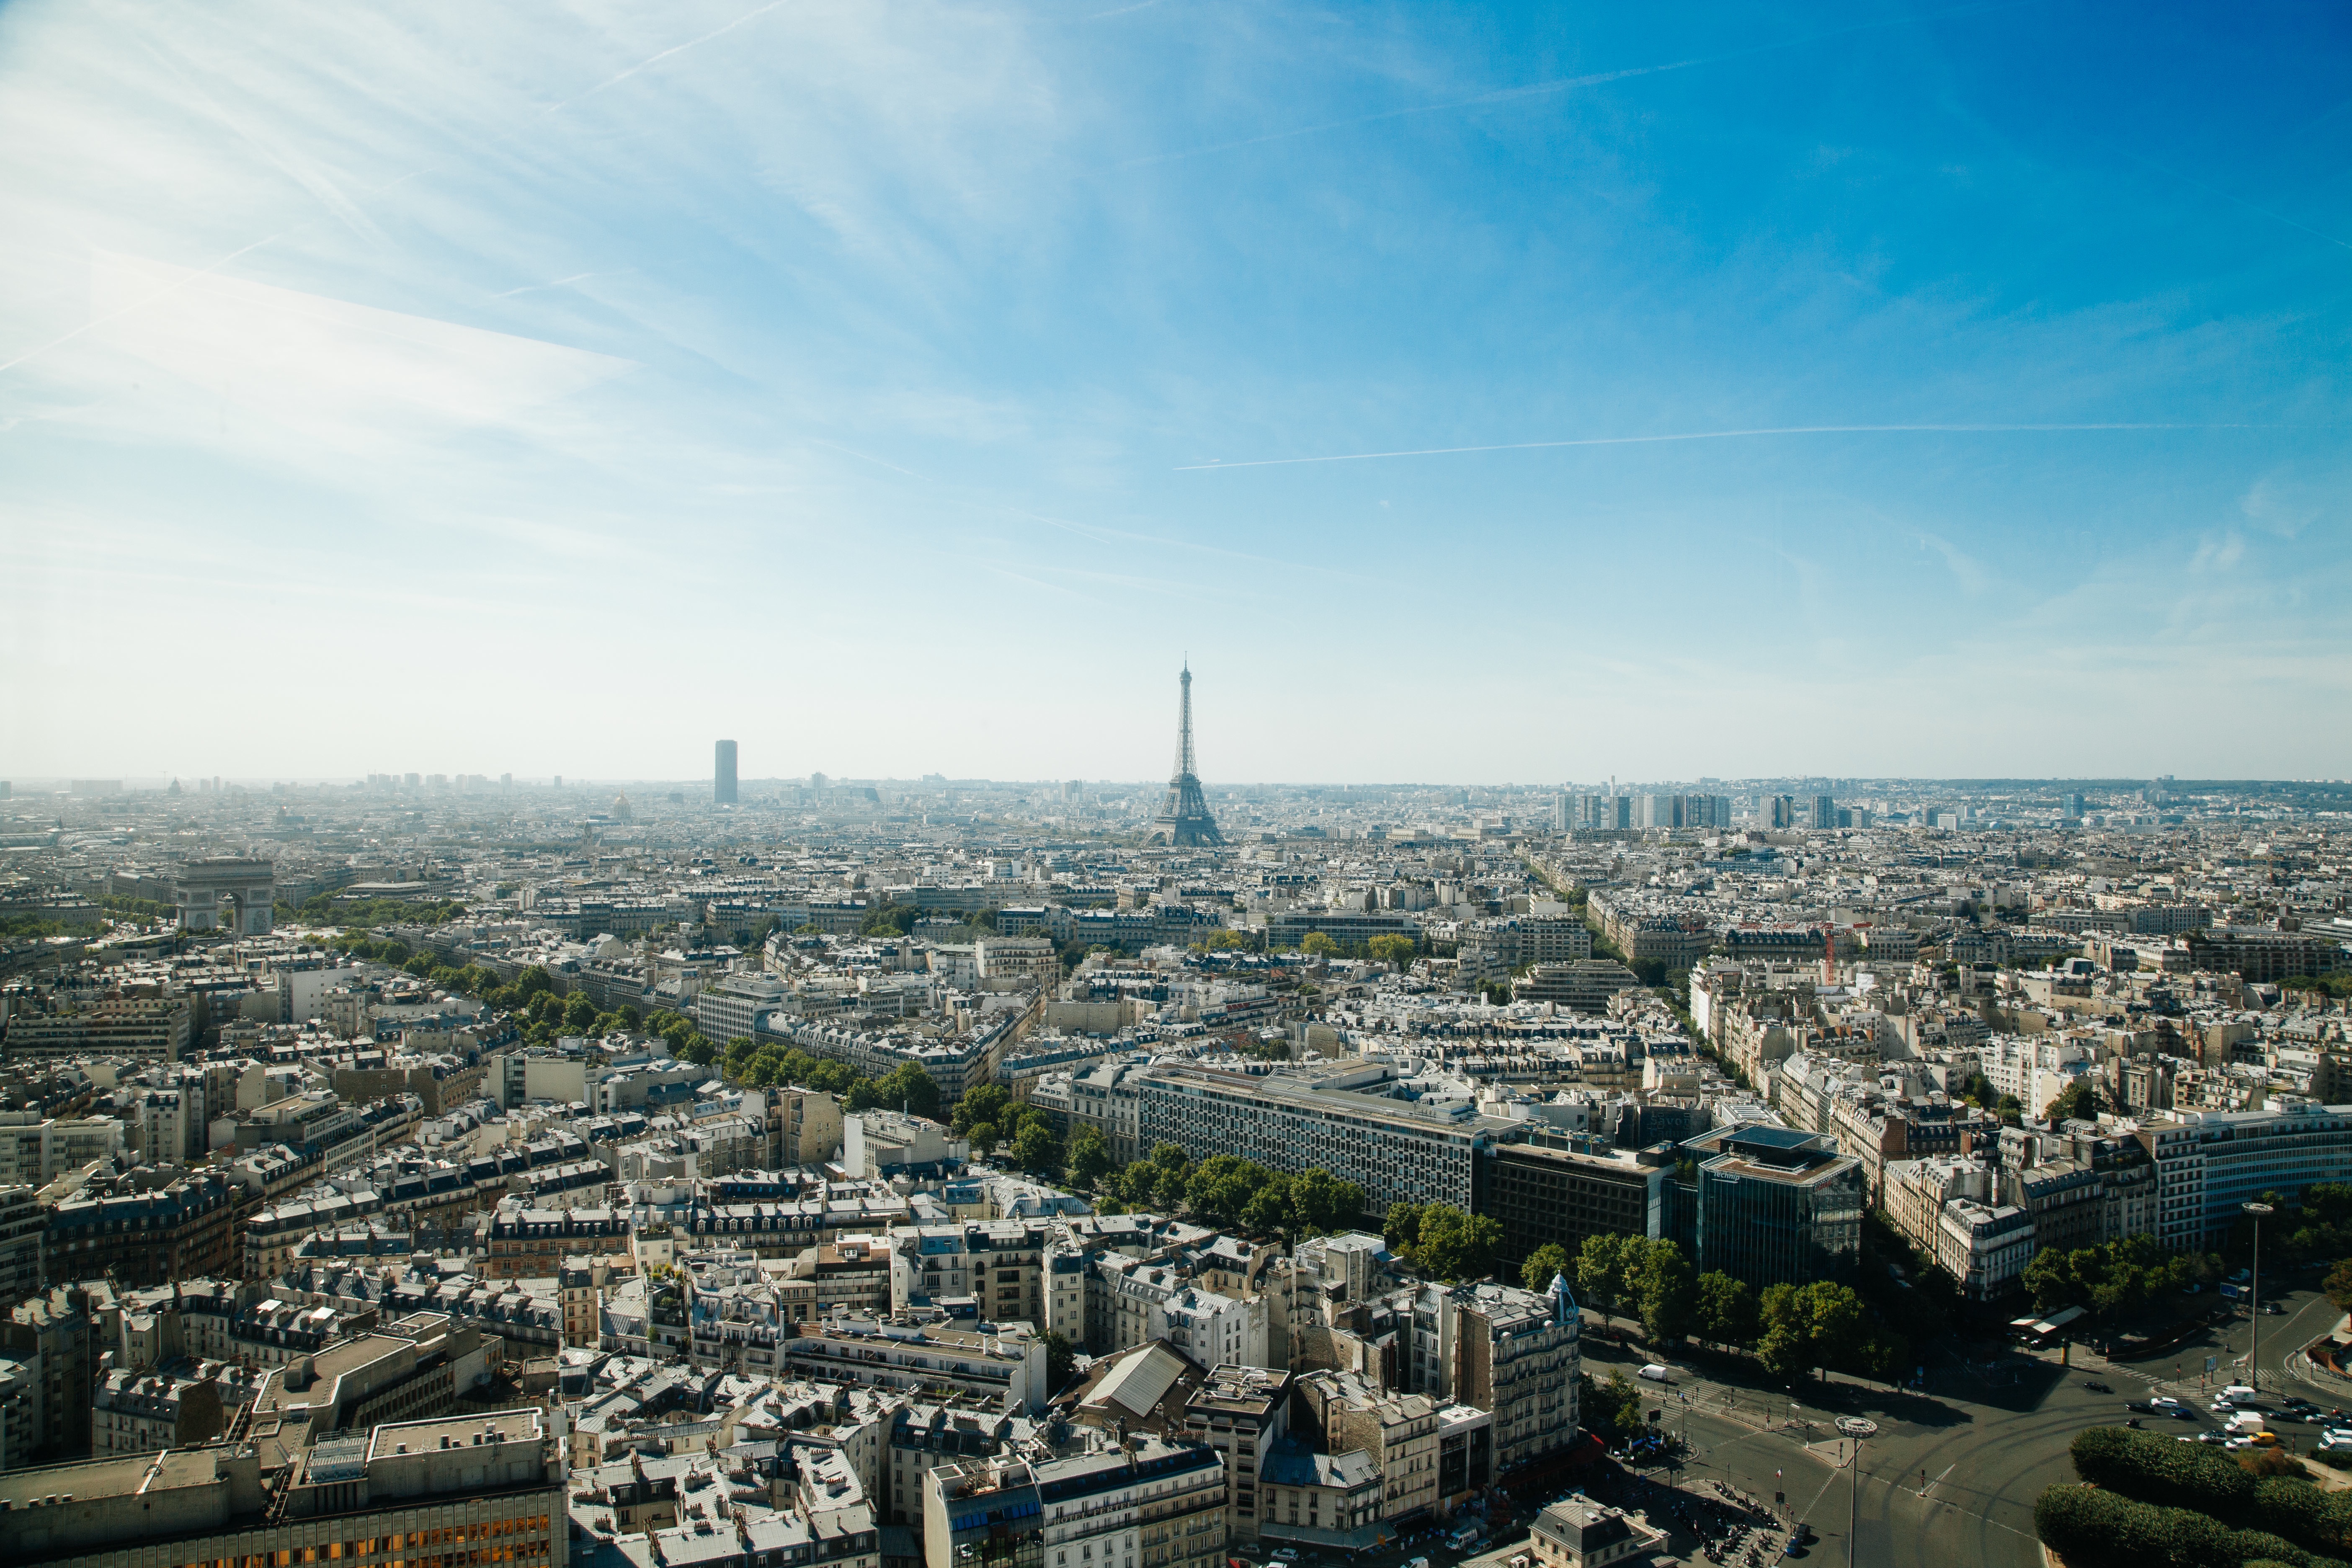
horizon, architecture, skyline, photography, town, building, city, eiffel tower, paris, skyscraper, cityscape, panorama, downtown, tower, landmark, metropolis, bird's eye view, aerial photography, urban area, human settlement, atmosphere of earth, metropolitan area